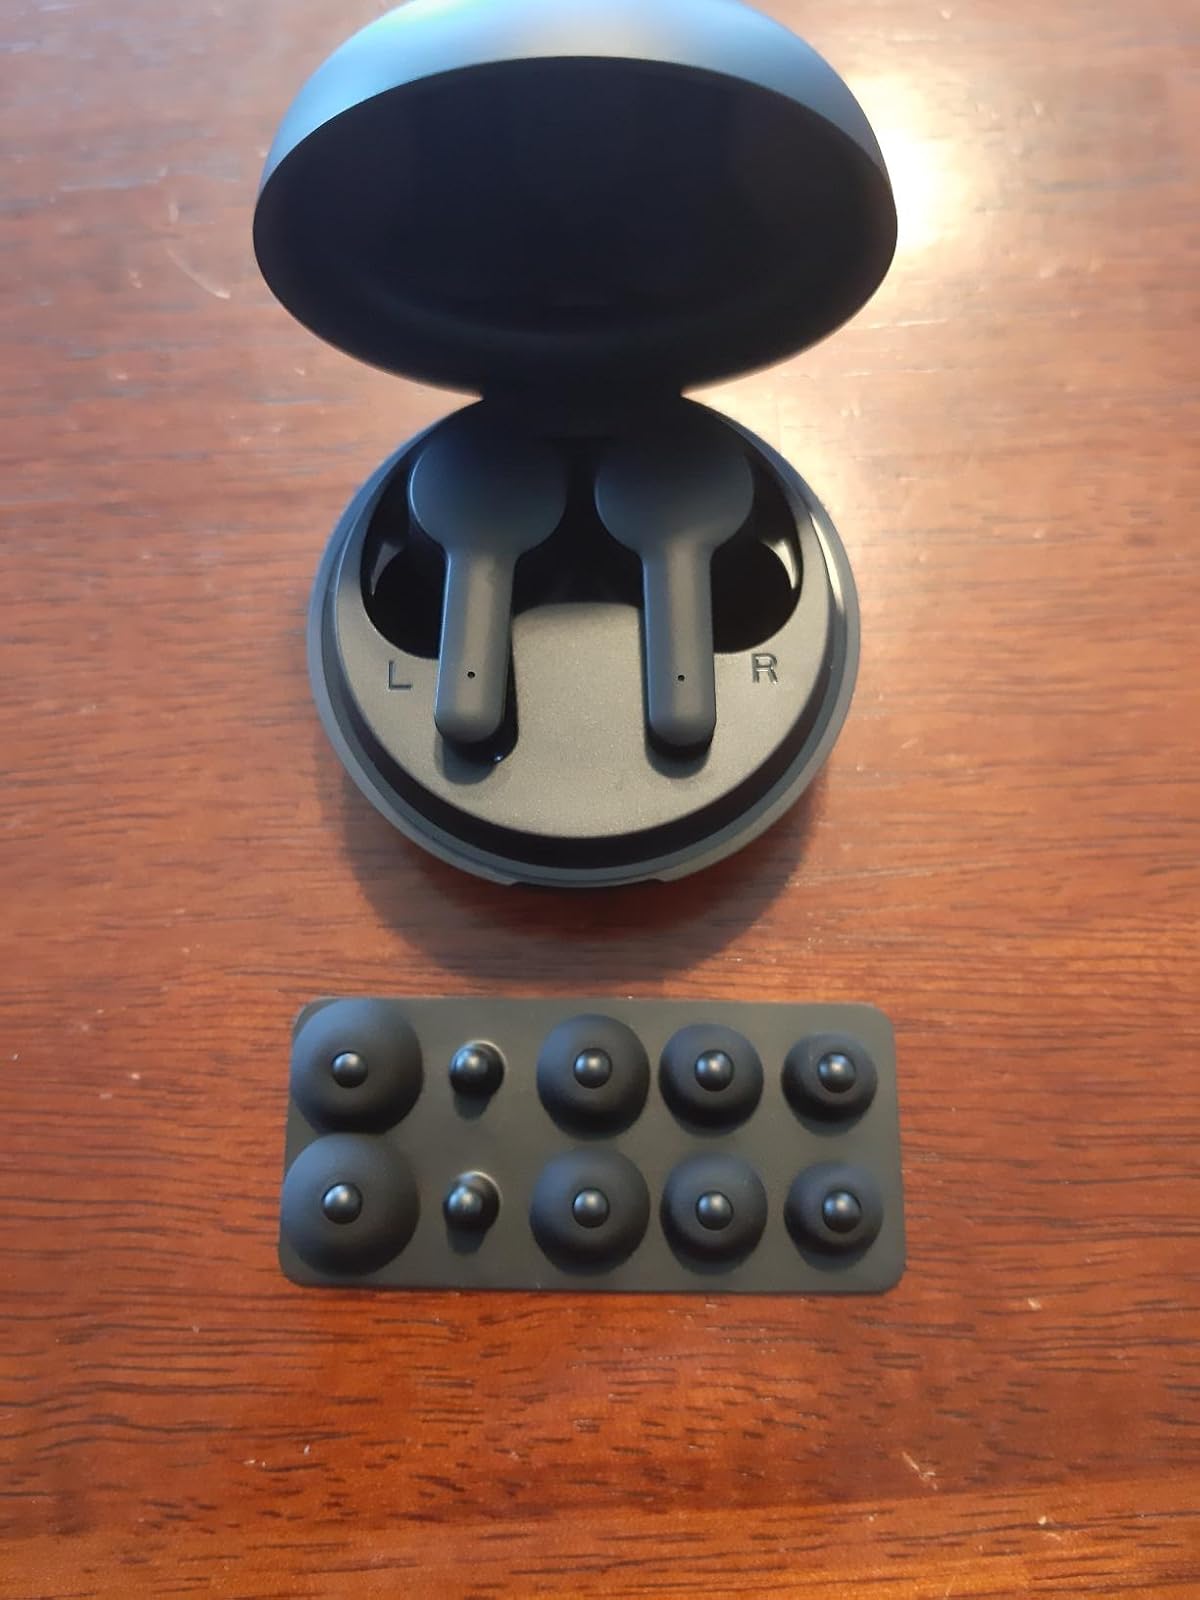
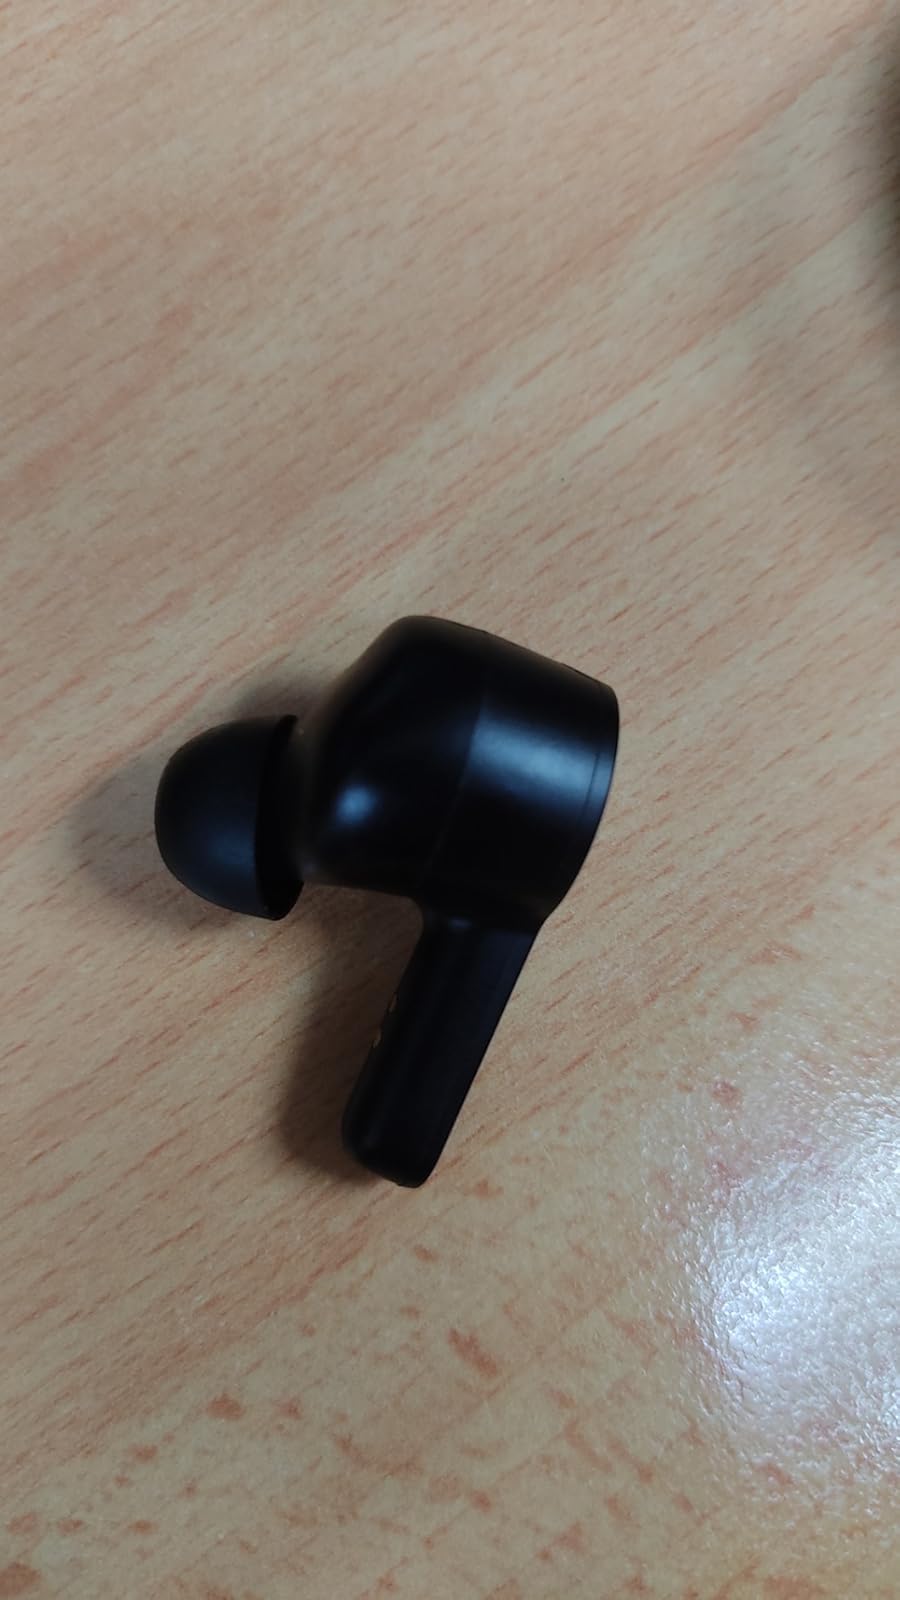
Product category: earbuds
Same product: yes